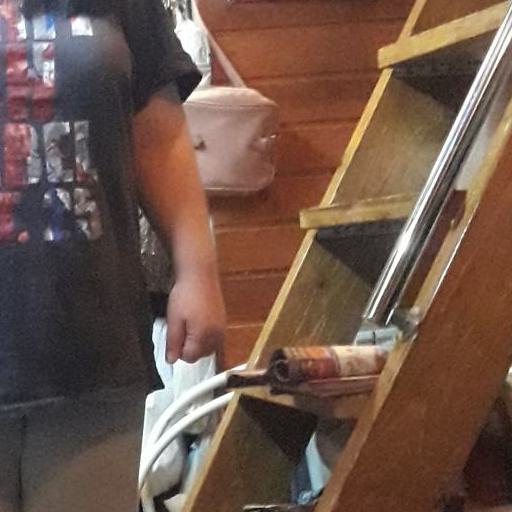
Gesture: no_gesture